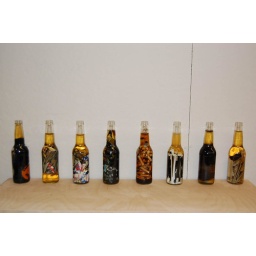
mixed media- glass bottles, pabst blue ribbon beer, various items within each bottle